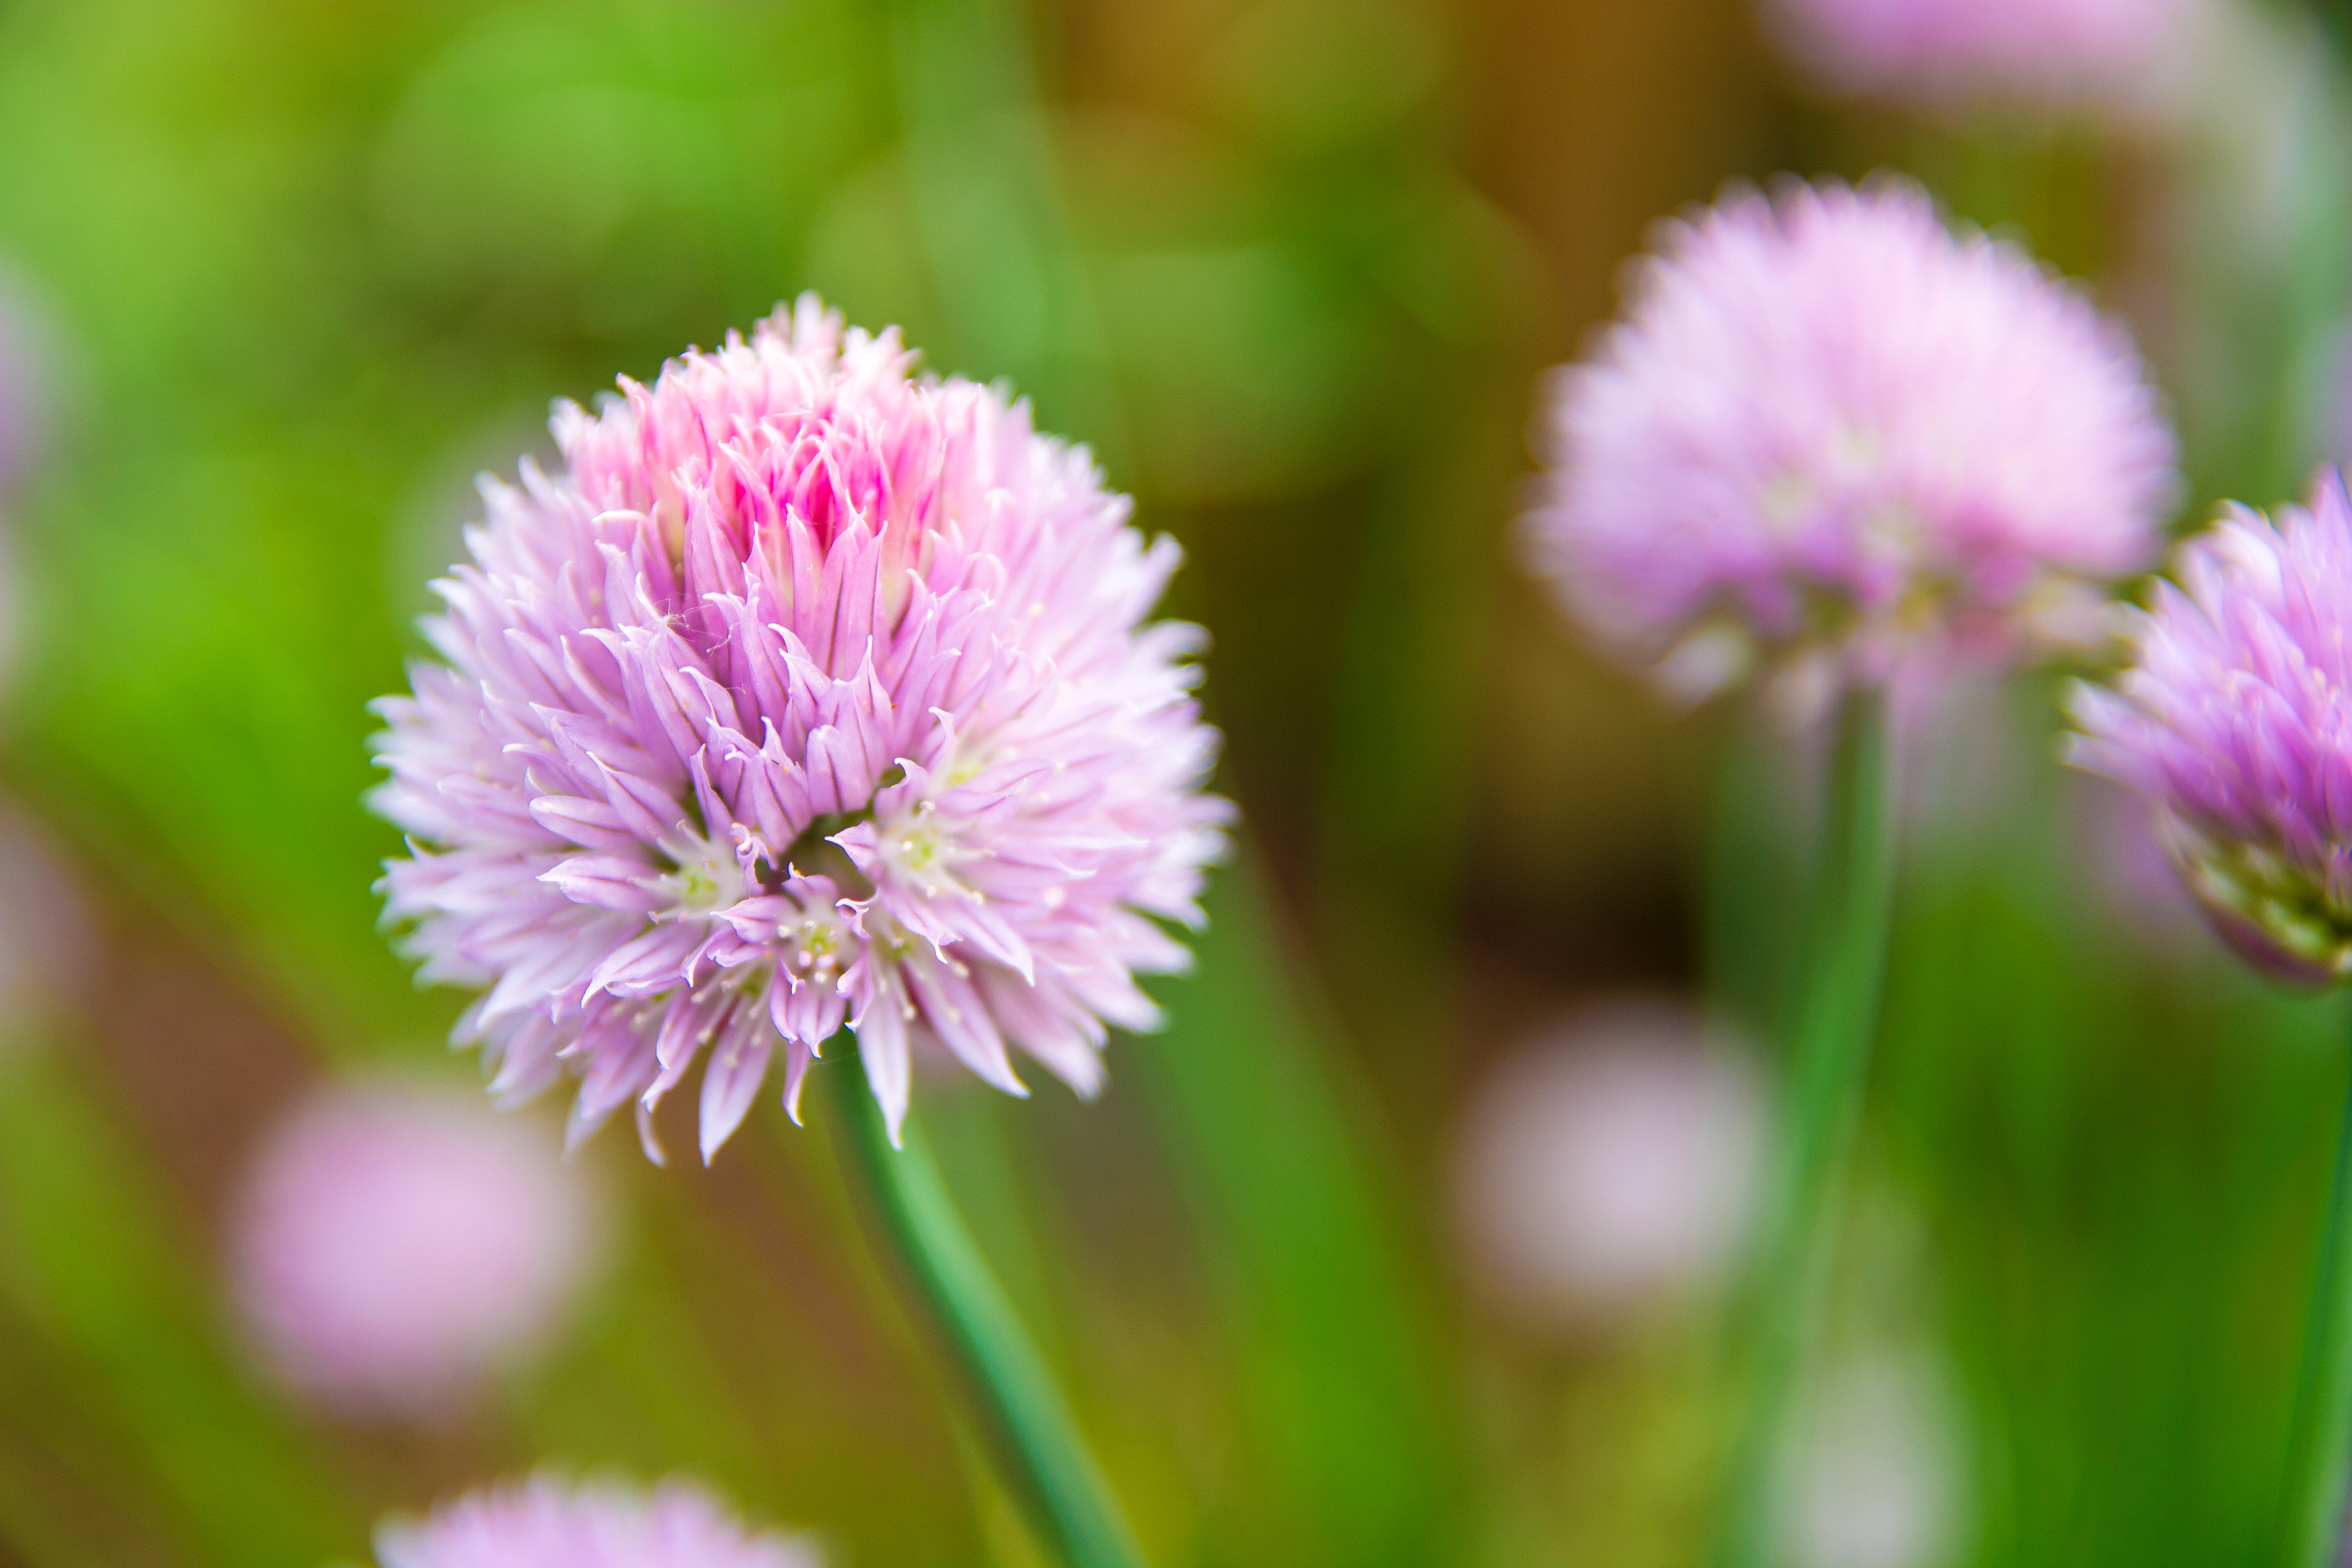
blossom, plant, photography, meadow, flower, petal, food, herb, produce, vegetable, botany, flora, clover, wildflower, close up, chives, macro photography, flowering plant, daisy family, plant stem, land plant